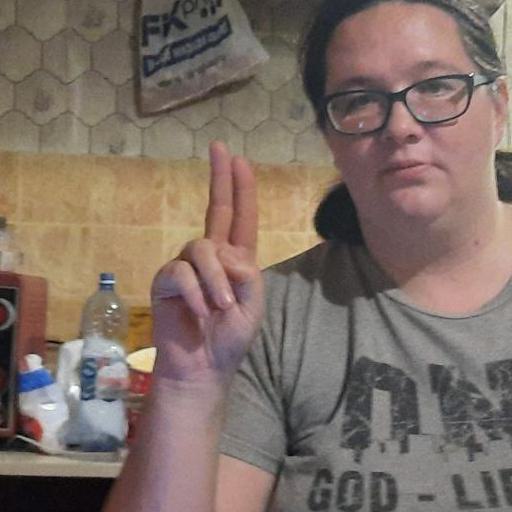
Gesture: two_up